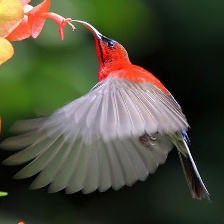
Species: CRIMSON SUNBIRD
Scientific name: AETHOPYGA SIPARAJA